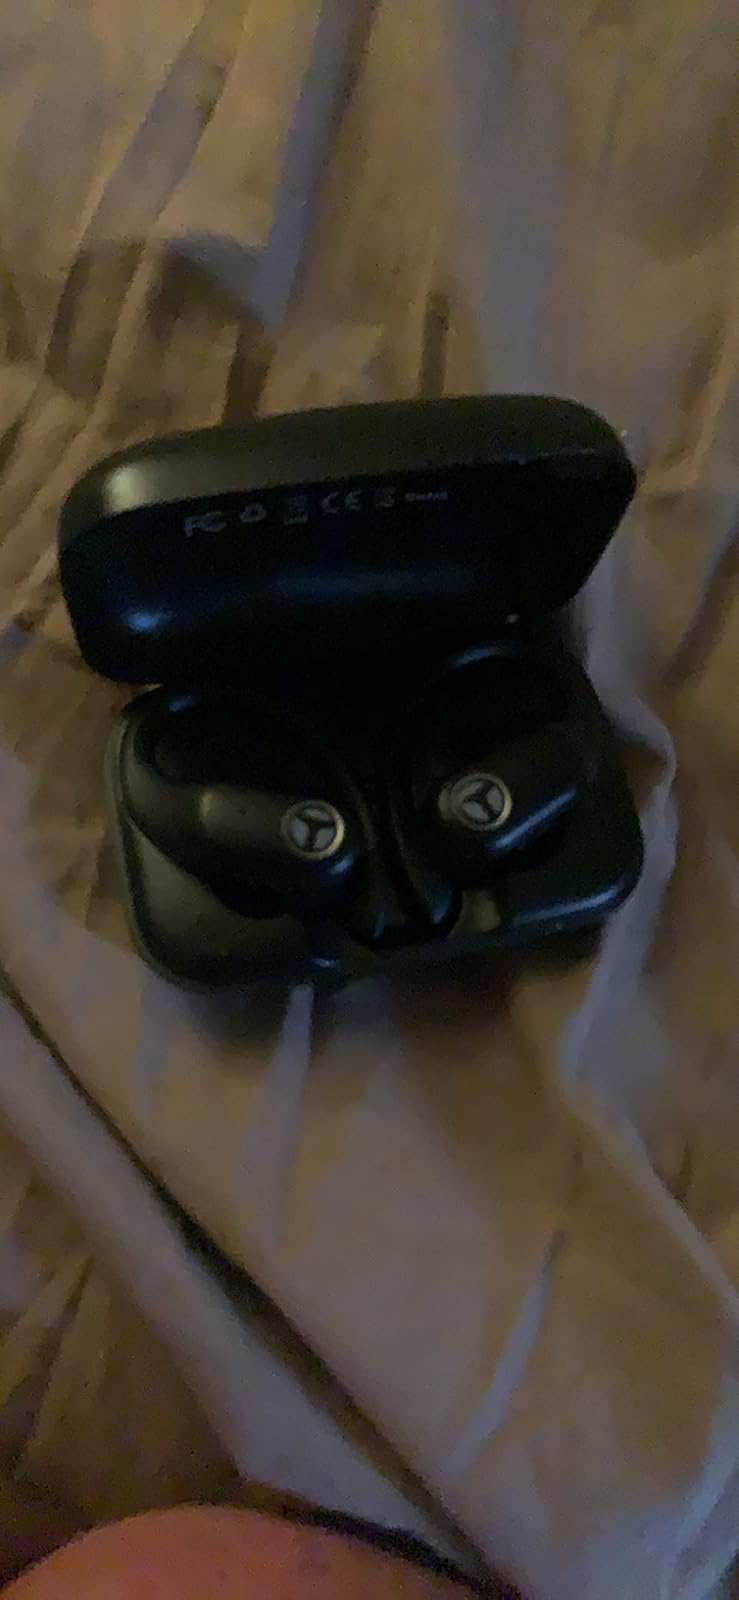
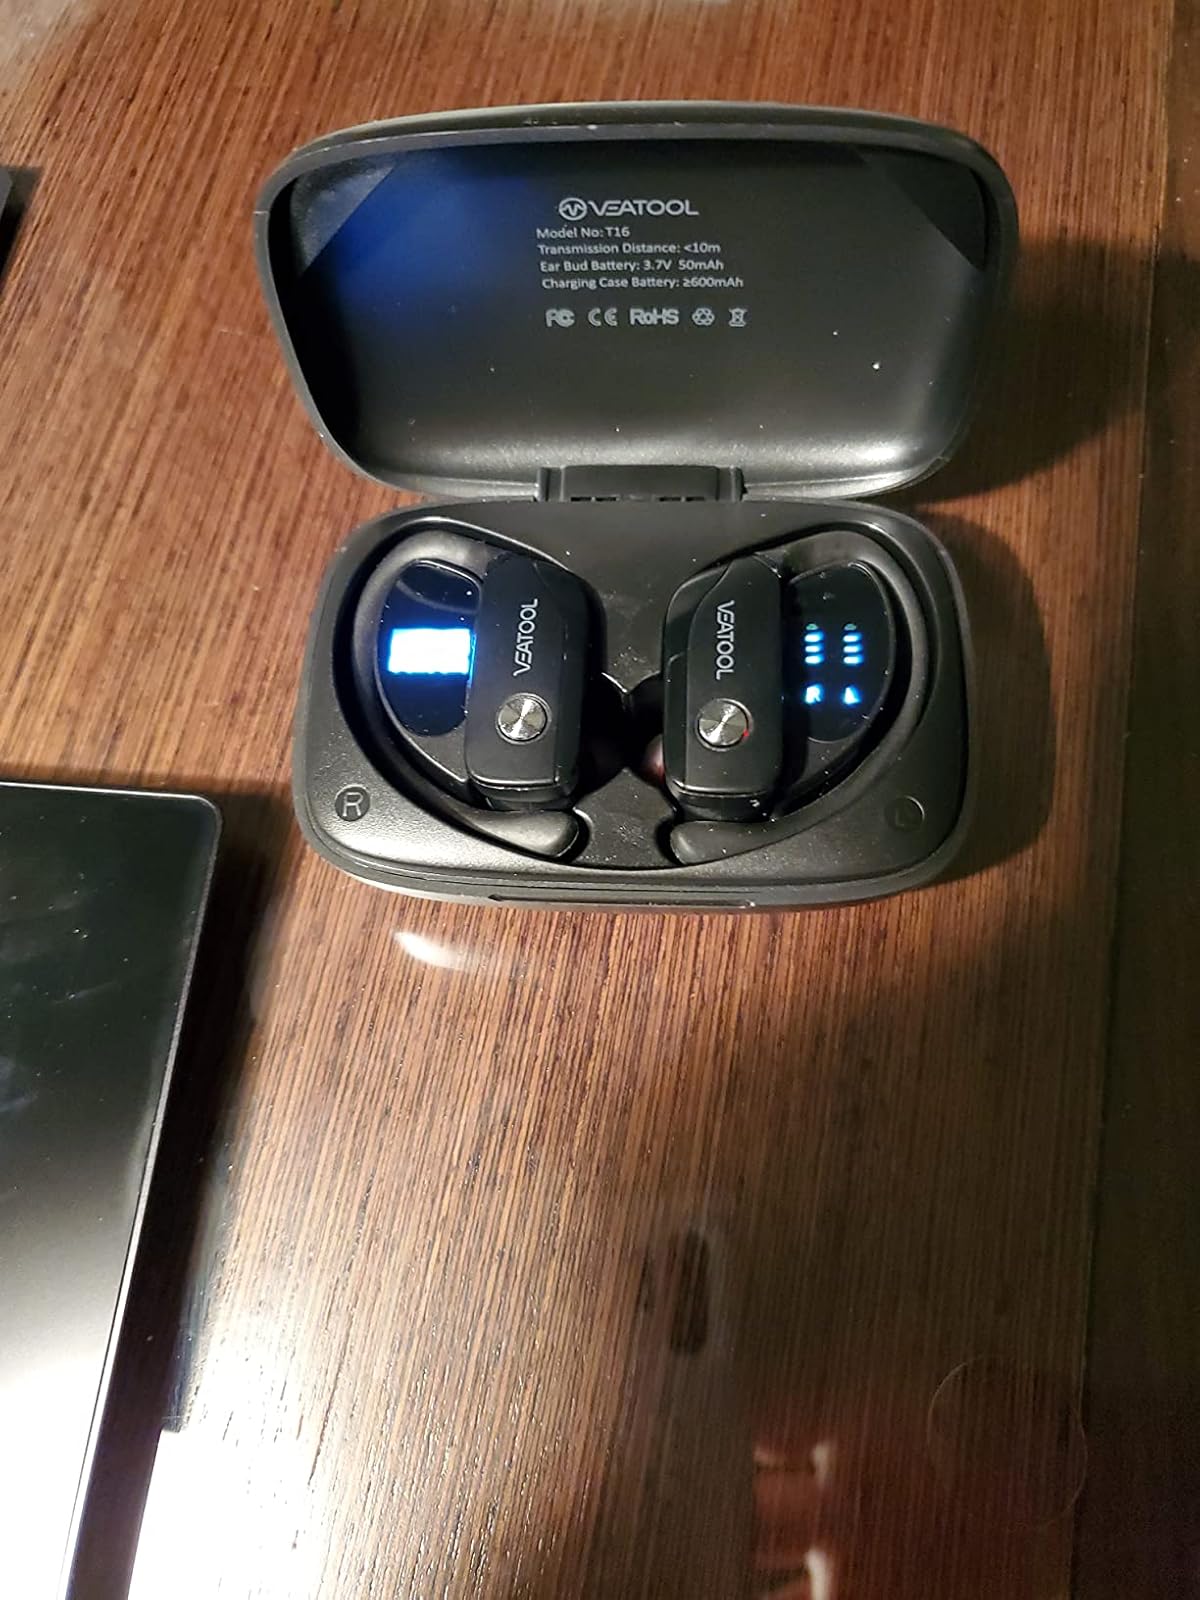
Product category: earbuds
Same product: no